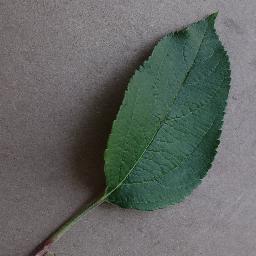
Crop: apple
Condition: healthy